Gustavus Holmes House

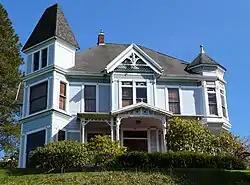
The Holmes House in 2014

The Gustavus Holmes House is a historic residence in Astoria, Oregon, United States.